History of Lagos

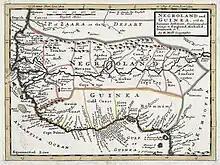
Map of West Africa by Herman Moll, 1727

The Beninese military presence as well as exchange with European traders resulted in economic growth, as locals would travel along the coast and from further inland to Lagos Island for trade; at this point, cloth was the main item sold at and exported from the island as well as Benin as a whole. In the 17th century, the trade with the Portuguese also began to increase, as Onim became a center of the Atlantic slave trade. The local obas (kings) developed good relations with the Portuguese. 1652 saw the first recorded purchase of slaves at Lagos by English slavers.